William H. Bulkeley

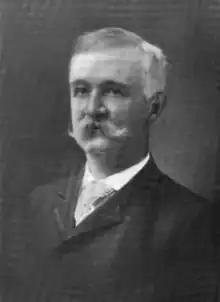

William Henry Bulkeley (March 2, 1840 – November 7, 1902) was an American politician who was the 60th Lieutenant Governor of Connecticut from 1881 to 1883.